Geir Kjetsaa

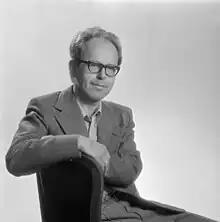
Kjetsaa in 1977

Geir Kjetsaa (2 June 1937 – 2 June 2008) was a Norwegian professor in Russian literary history at the University of Oslo, translator of Russian literature, and author of several biographies of classical Russian writers.